Sorana Cîrstea

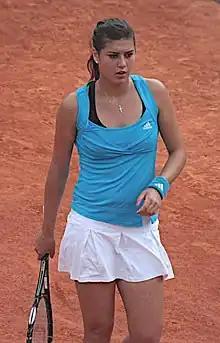
Cirstea at the 2009 French Open

Cîrstea began new season by losing to Dinara Safina at the Sydney International, in straight sets. In the doubles tournament, she partnered Vera Dushevina and reached the second round, defeating Kuznetsova/Petrova before losing to Black/Huber. At the Australian Open, she lost in the first singles round to Melinda Czink, but reached the second round of the doubles with Monica Niculescu, defeating Ditty/Gullickson and losing to Dechy/Santangelo.